Chatham, Massachusetts

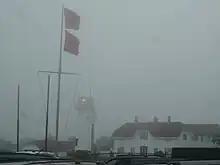
Chatham Lighthouse during Hurricane Earl on September 3, 2010

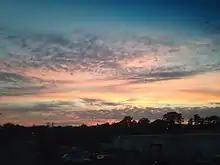
Sunset in Chatham

The town occupies the southeast corner (the "elbow") of Cape Cod. The town's villages include Chatham proper, Chatham Port, North Chatham, West Chatham, and South Chatham (west of West Chatham). Chatham is bordered by Harwich to the west, Pleasant Bay and Orleans to the north, the Atlantic Ocean to the east, and Nantucket Sound to the south. The town is south of Provincetown and east of the Sagamore Bridge, east of Barnstable, and southeast of Boston.